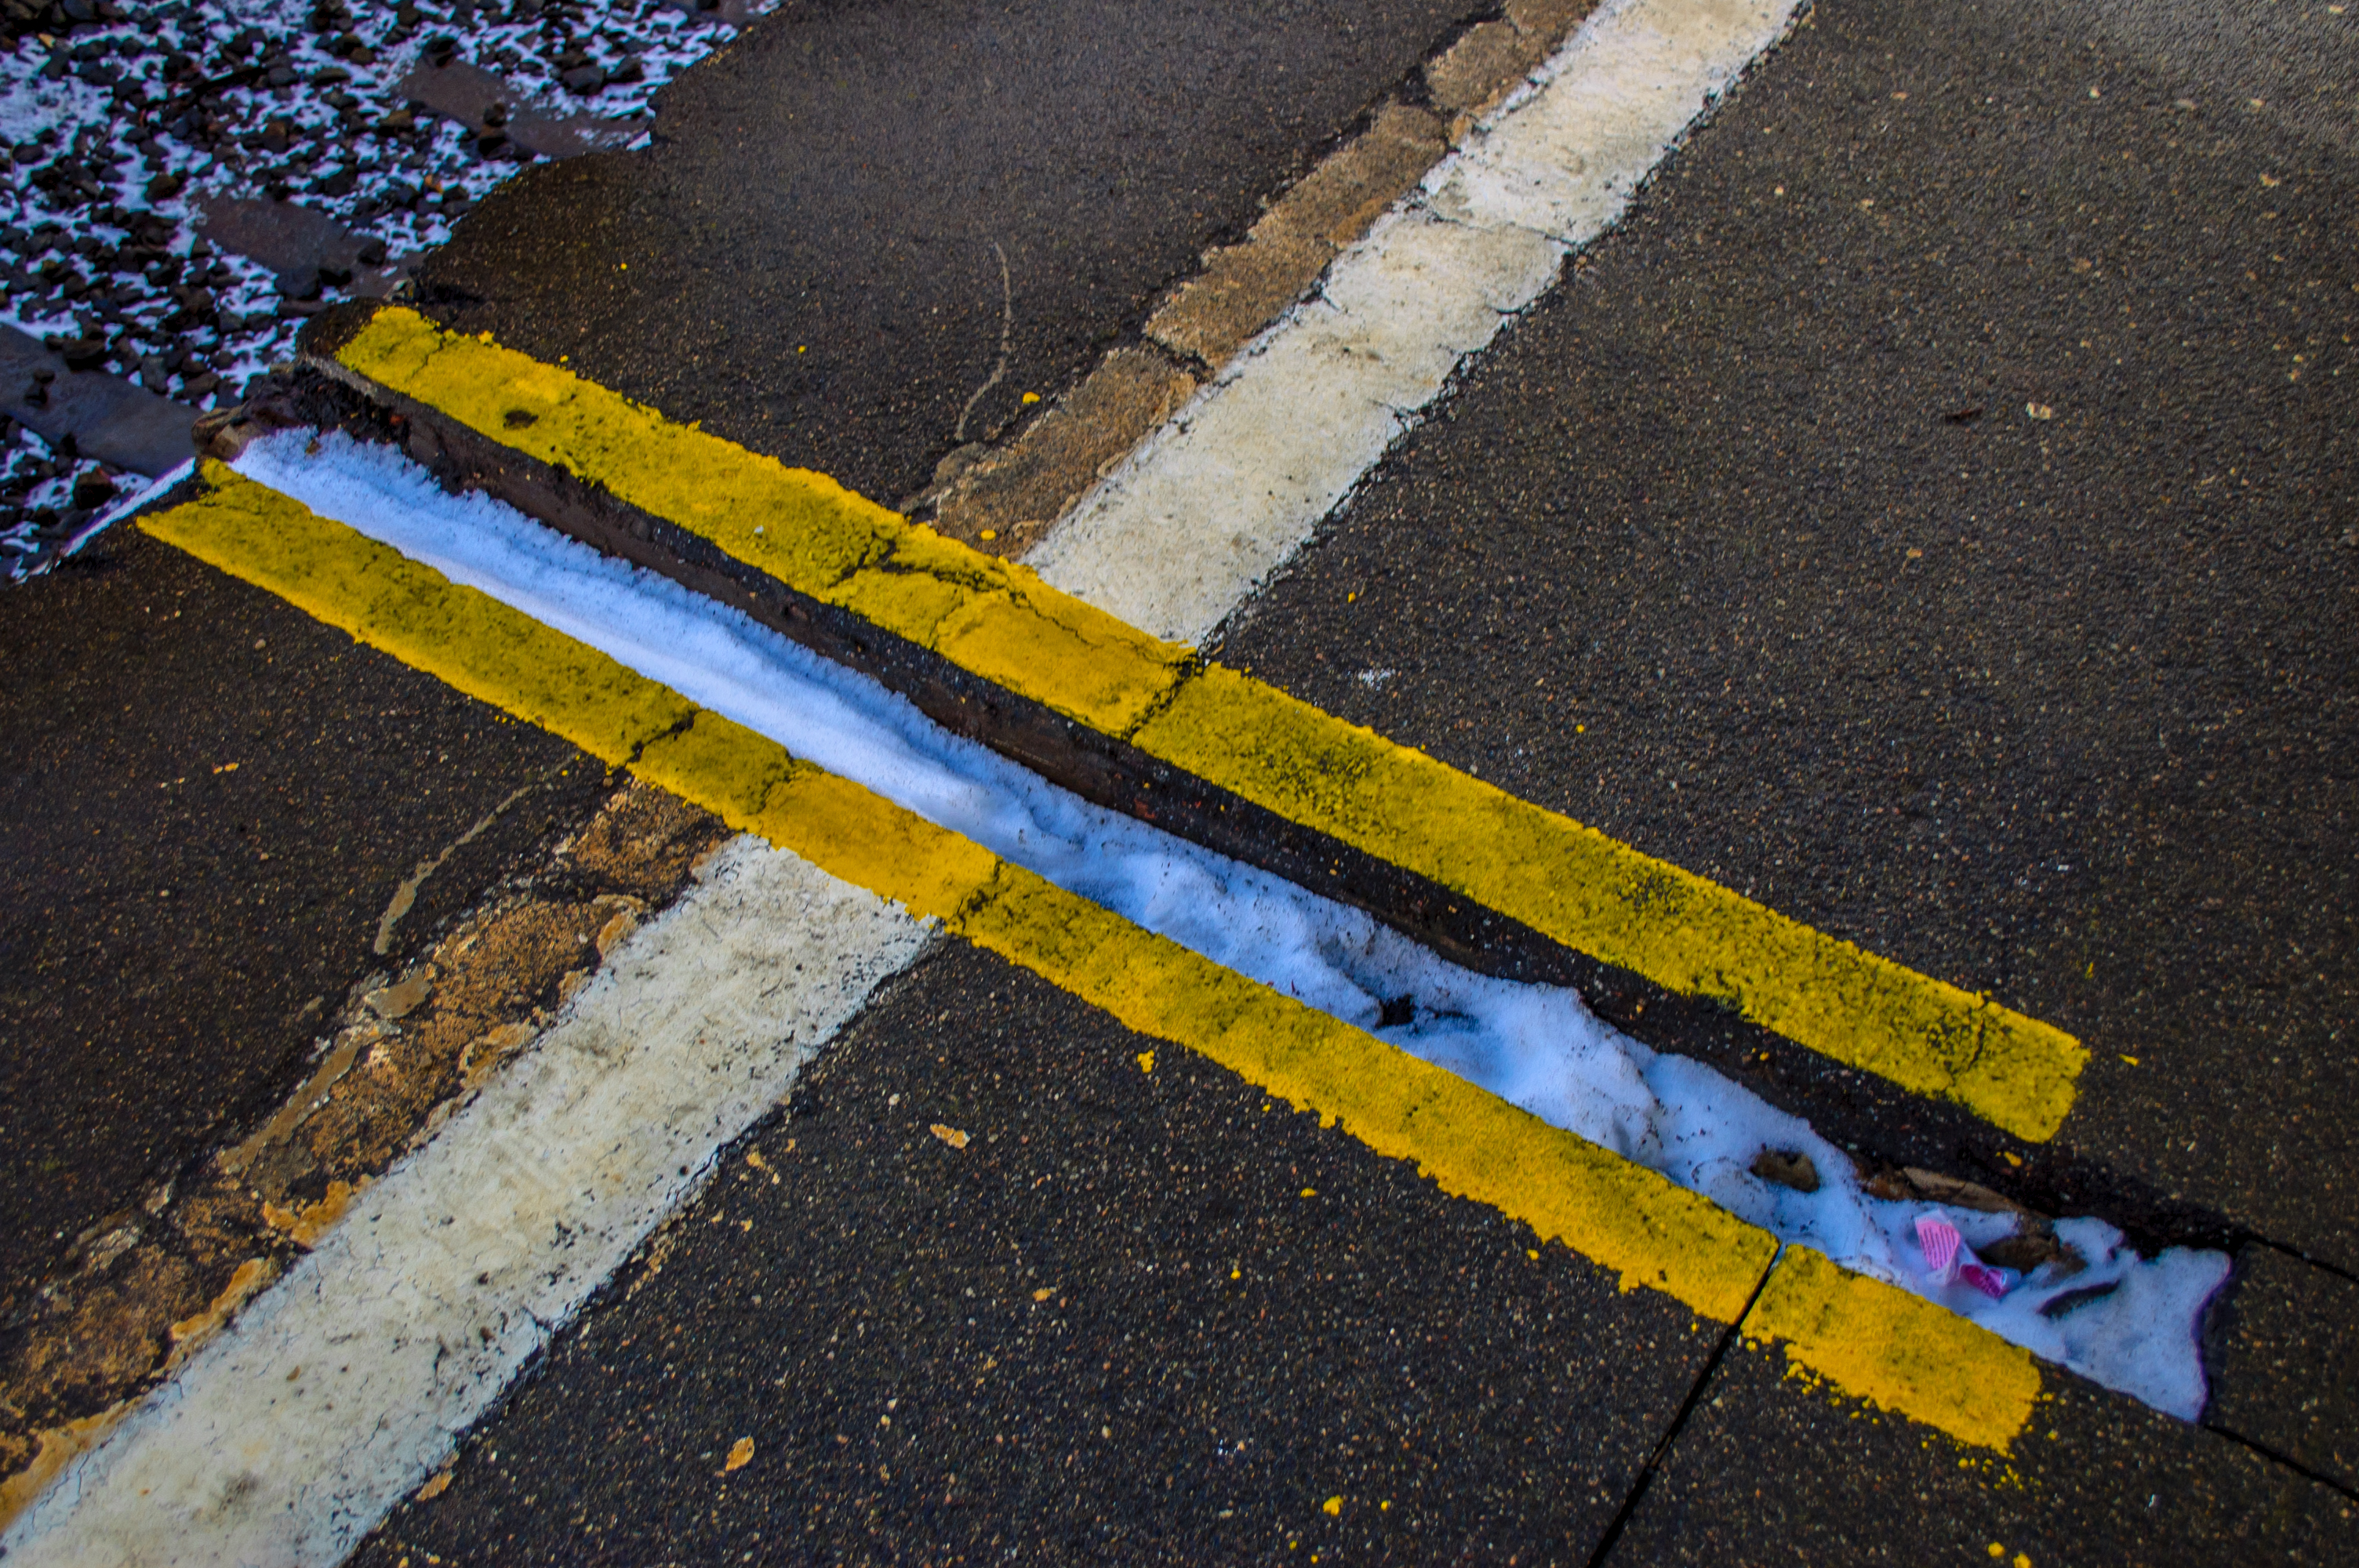
images, road surface, asphalt, yellow, zebra crossing, tar, line, sidewalk, Tints and shades, road, city, composite material, parallel, electric blue, public utility, concrete, pedestrian crossing, symmetry, lane, pattern, shadow, street, rectangle, chemical compound, circle, curb, soil, pedestrian